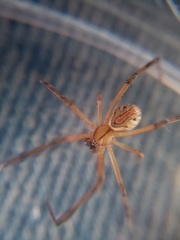
Species: Lactrodectus_hesperus